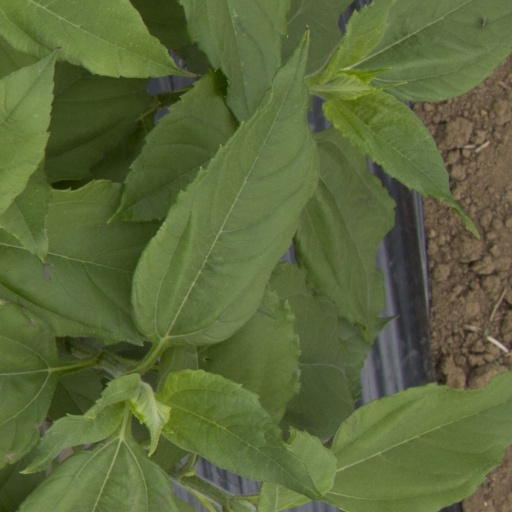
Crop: Jerusalem artichoke